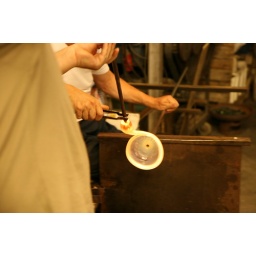
Murano glass blowers in action making a Murano glass bowl